North Australian Aboriginal Justice Agency

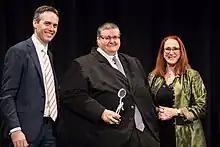
Principal Legal Officer David Woodroffe (centre) receiving the 2017 Law Award from the AHRC

NAAJA is the largest legal service in the Northern Territory, with more than 170 full-time staff, of whom 43% are Aboriginal, and which includes 63 solicitors . It has offices in Darwin, Katherine, Tennant Creek, Nhulunbuy and Alice Springs. It delivers criminal and civil law services throughout the Northern Territory. Its key areas of service are: